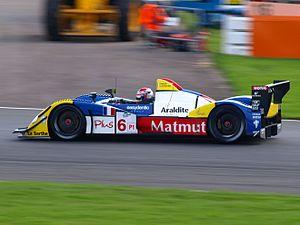
La Courage LC70 est une barquette de course en partie conçue par Courage pour concourir en catégorie LMP1 en Le Mans Series et aux 24 Heures du Mans.
Nicolas Lapierre, né le 2 avril 1984 à Thonon-les-Bains, est un pilote automobile français.